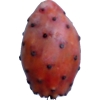
Label: cactus_fruit_red